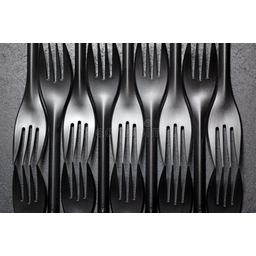
Label: plastic